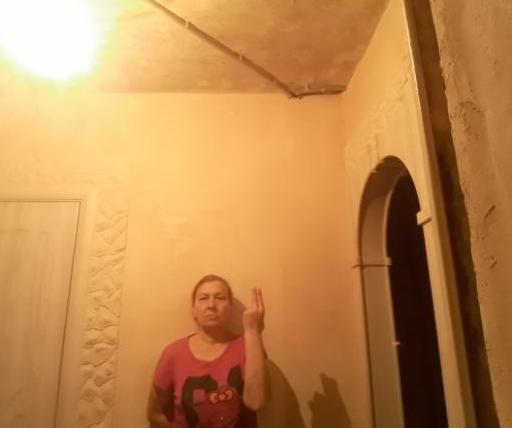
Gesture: two_up_inverted